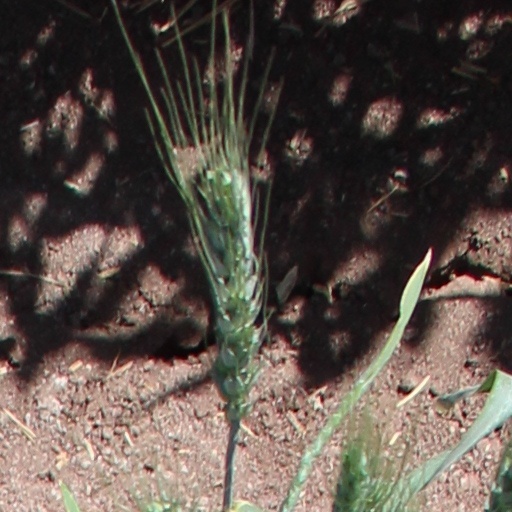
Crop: wheat